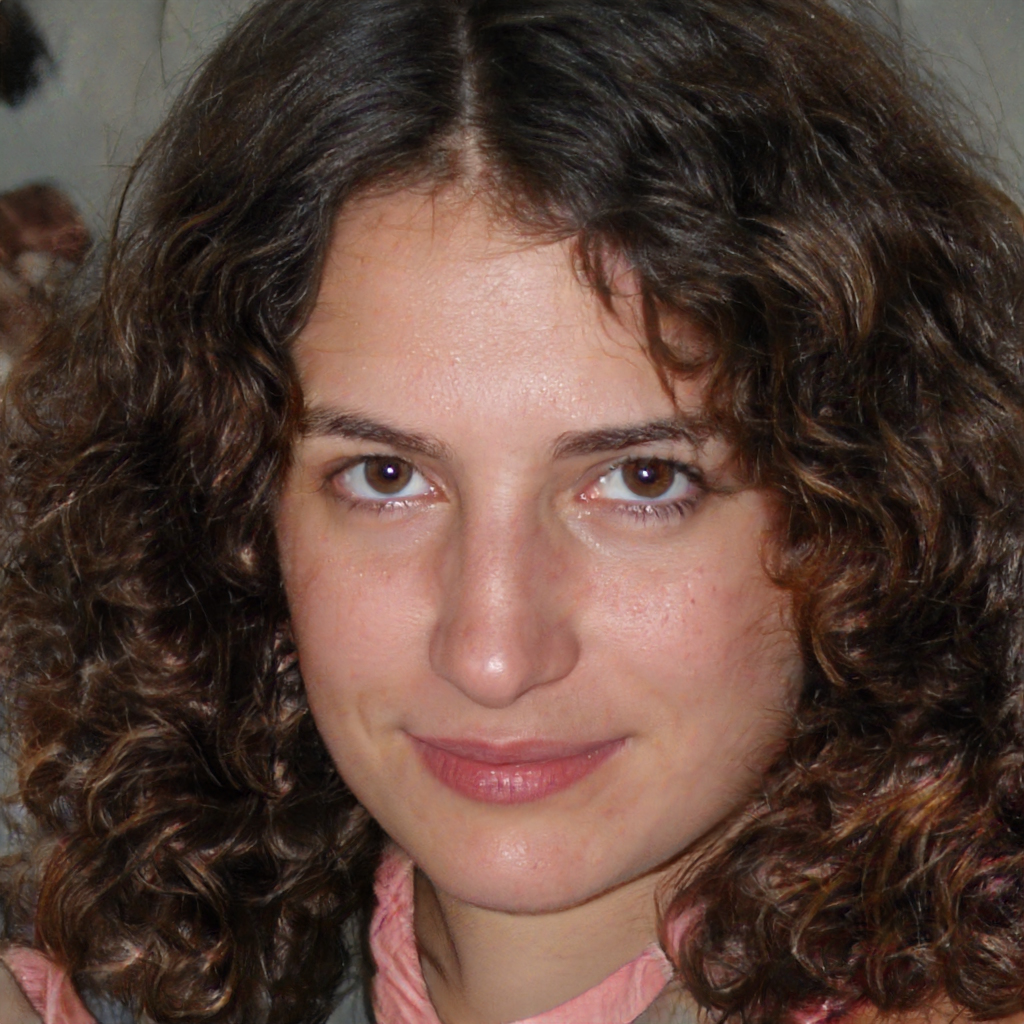
Portrait style: Real Portrait